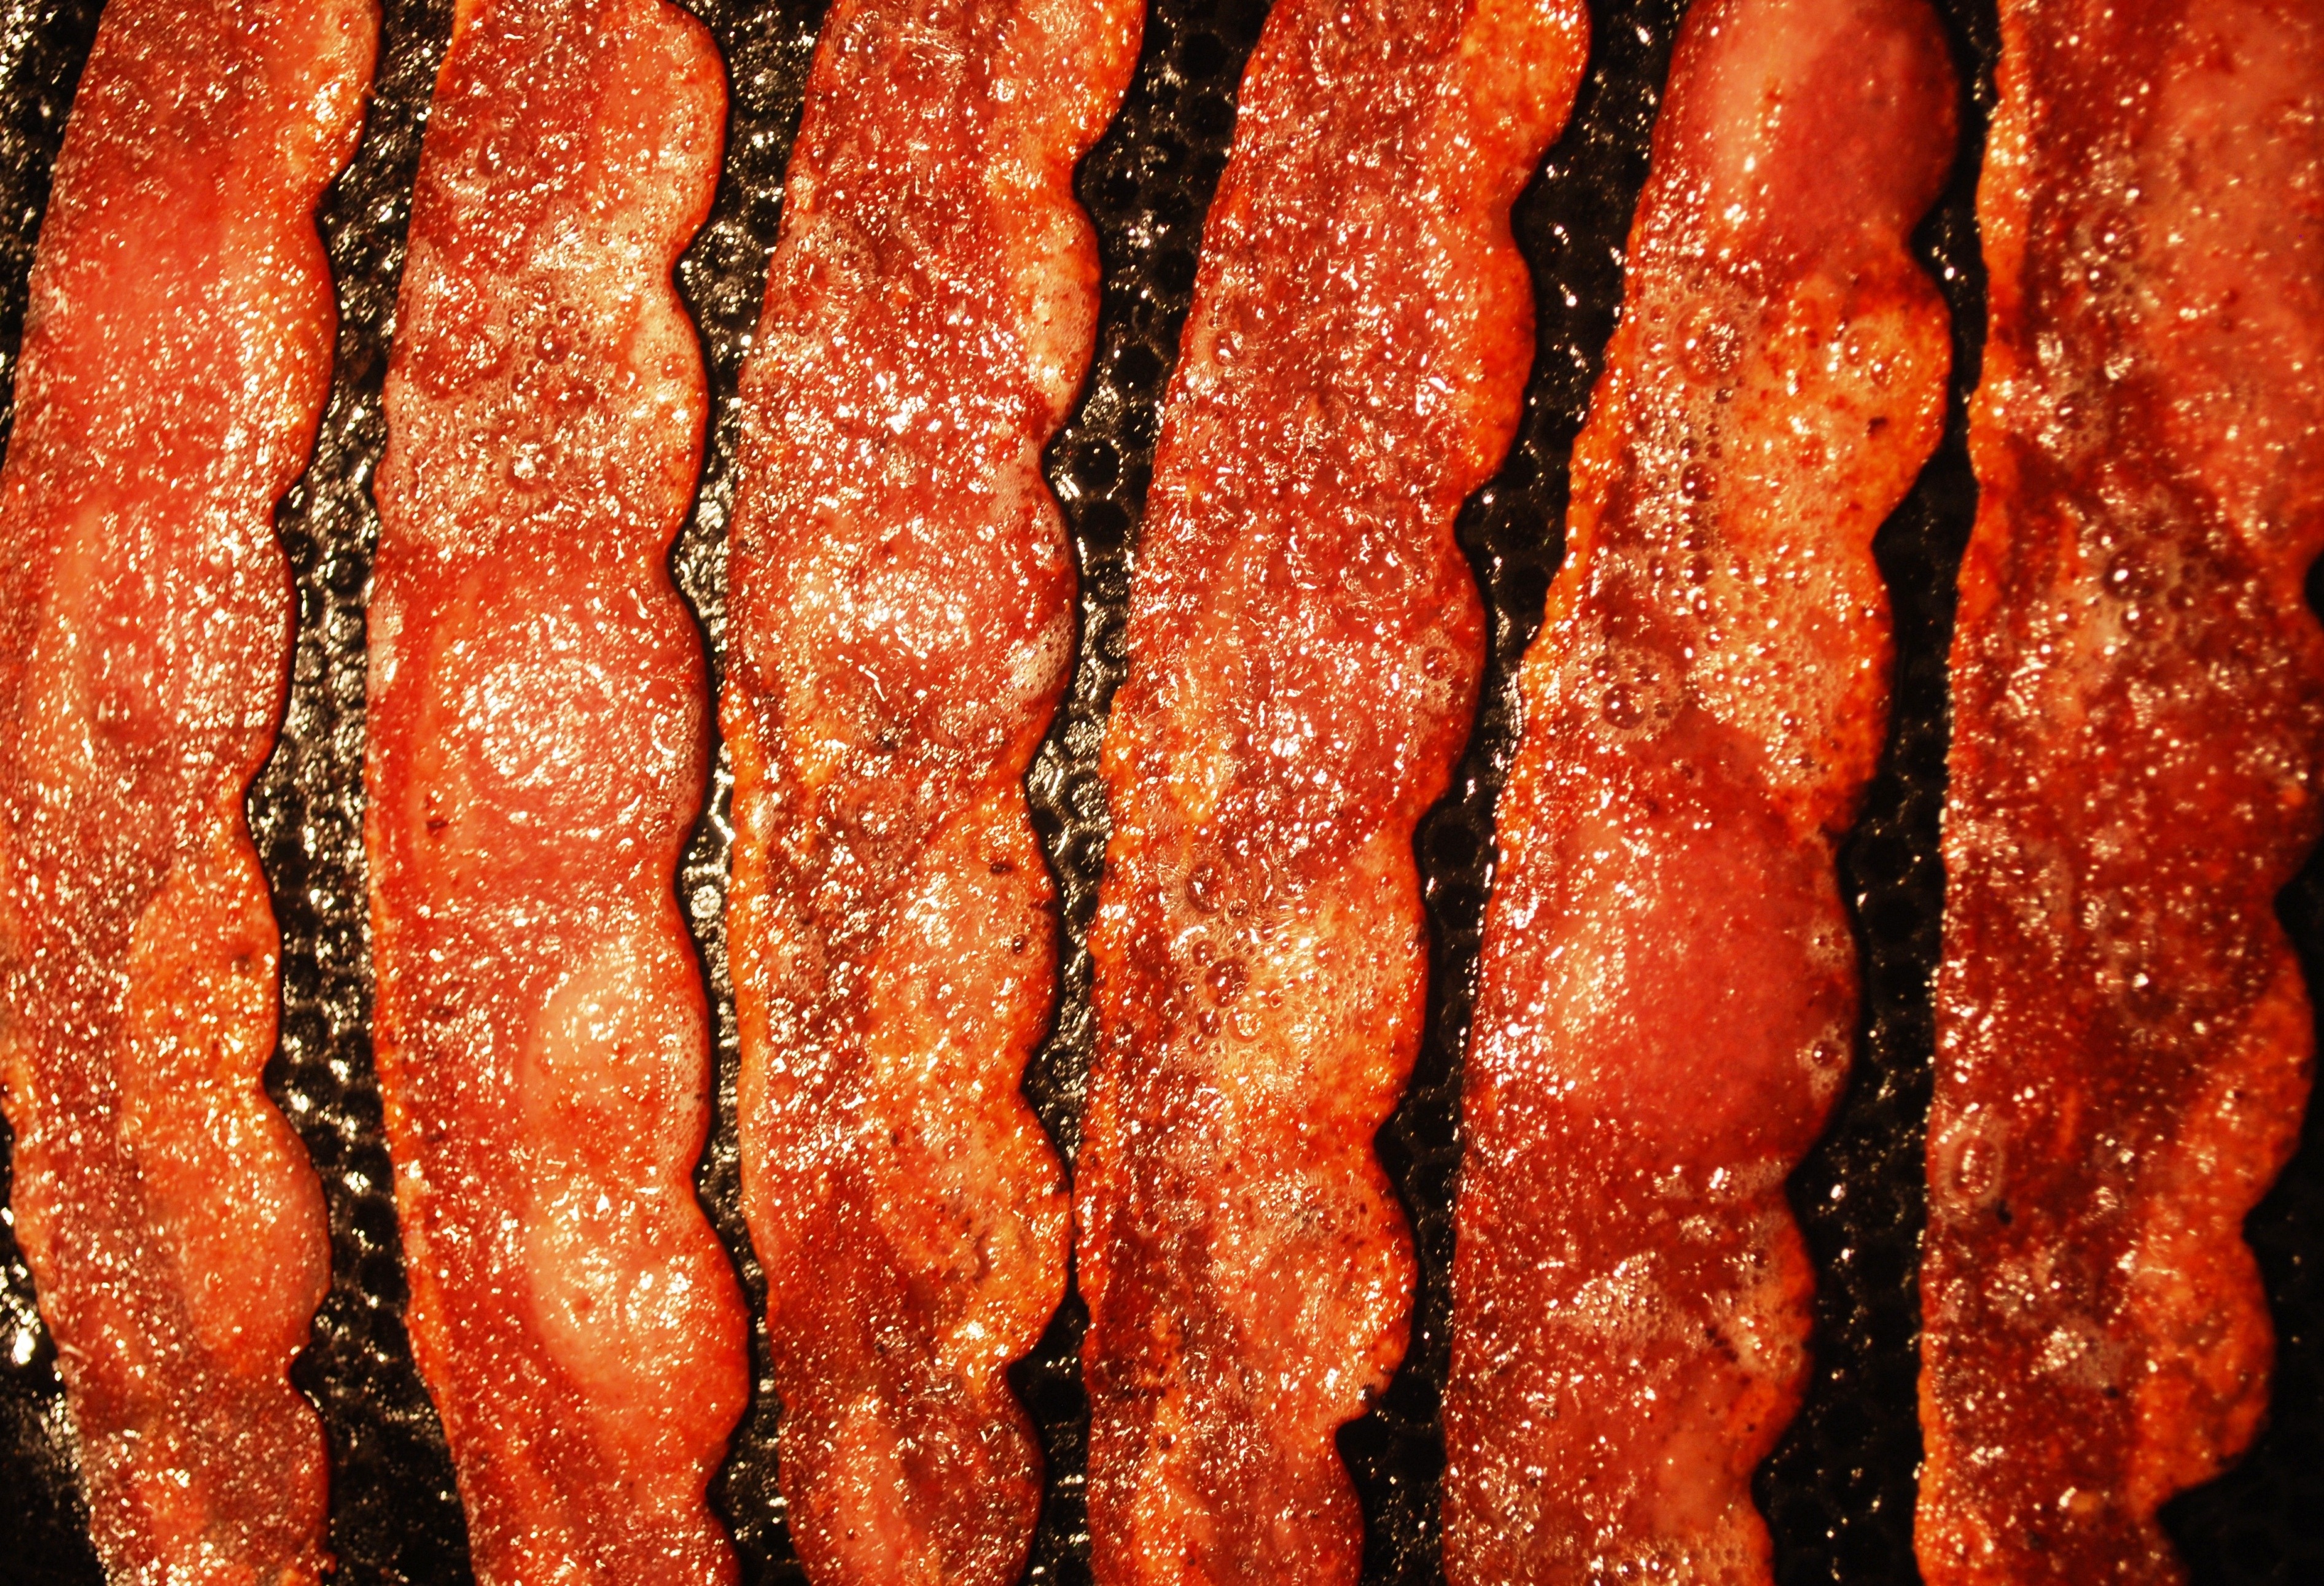
dish, meal, food, breakfast, meat, pork, cuisine, delicious, sausage, bacon, cooked, fat, turkey, tasty, grilled food, snack food, animal source foods, kobe beef, kielbasa, mititei, longaniza